Kobyzewicz family

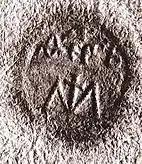
Kobyzewicz family arms on the seal of Boyar Fyodor Kobyziewicz, 1553. From the collection of Sheremetiev Museum, Kyiv.

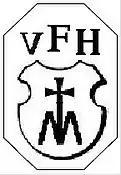
Seal of Wasily Chodyka-Kobyzewicz with his family's emblem, 2nd half of the 16th century. The original silver seal is part of the Kyivan Sheremetiev Museum's collection.

The silver seal of Wasily Kobyzewicz-Chodyka, stored at Sheremetiev Museum in Kyiv, features a shield with the letter M and a cross over it, resembling the . The same emblem is present on the seal of his father, Mozyr boyar Fyodor Kobyzewicz, dated by 1553. Historian Natalia Bilous believes that this seal displays the family's ancient arms. Ustin Fiz Kobyzewicz also had a signet ring with an arms, which is mentioned in his will; however, it has not survived to date.